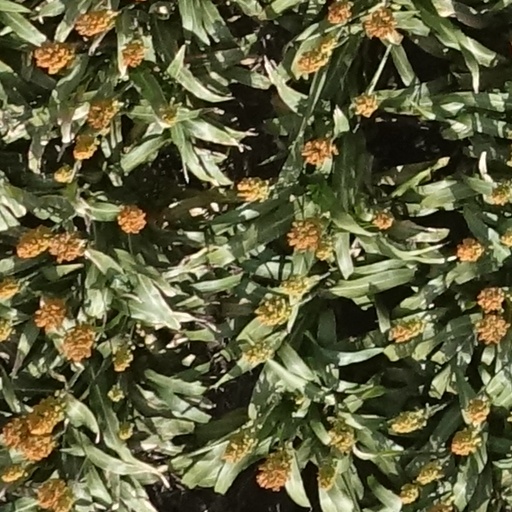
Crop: sorghum